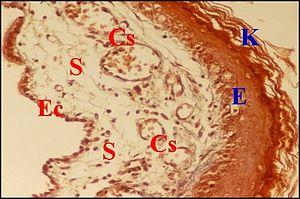
Paroi de cholestéatome montrant de l'oedème et une vasodilatation
L’histopathologie du cholestéatome est un outil décisif de diagnostic d'une « tumeur » ou plutôt d'une néoformation bénigne de l'oreille moyenne.